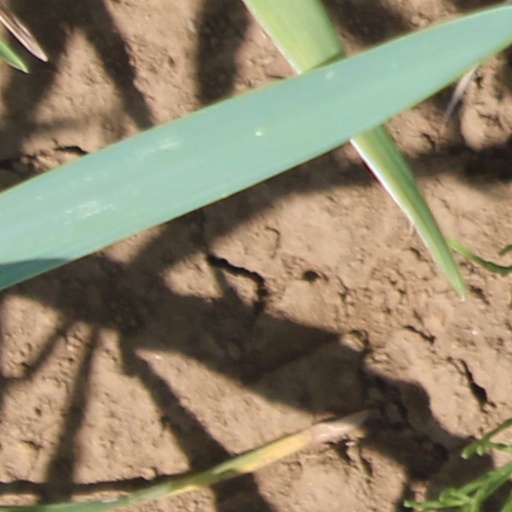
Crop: wheat